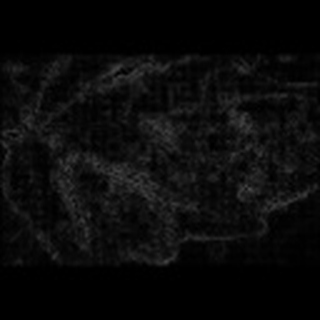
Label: cotton_bacterial_blight